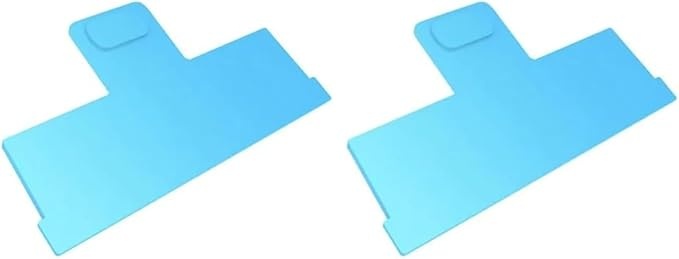
Continuum Aquatics AquaBlade P Plastic Replacement Blade for Aquarium, Glass and Acrylic Safe (Pack of 2)
About This The information below is per-pack only Premium plastic acrylic-safe algae scraper replacement blade for marine and freshwater aquariums Available with Cyan Plastic Blade (AquaBlade P) or Stainless Steel Blade (AquaBlade M) Backwards compatible with previous AquaBlade units Made in the USA
Brand: Continuum+Aquatics
Category: Animals & Pet Supplies > Pet Supplies > Fish & Aquatic Supplies > Aquarium Cleaning Supplies > Algae Scrapers